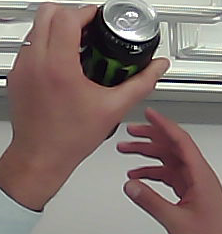
Product: monster_energydrink